Cinema of the United Kingdom

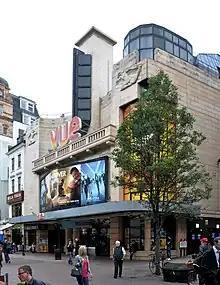
Vue cinema, Leicester Square

On 26 July 2010 it was announced that the UK Film Council, which was the main body responsible for the development of promotion of British cinema during the 2000s, would be abolished, with many of the abolished body's functions being taken over by the British Film Institute. Actors and professionals, including James McAvoy, Emily Blunt, Pete Postlethwaite, Damian Lewis, Timothy Spall, Daniel Barber and Ian Holm, campaigned against the council's abolition. The move also led American actor and director Clint Eastwood (who had filmed "Hereafter" in London) to write to the British Chancellor of the Exchequer George Osborne in August 2010 to protest the decision to close the council. Eastwood warned Osborne that the closure could result in fewer foreign production companies choosing to work in the UK. A grass-roots online campaign was launched and a petition established by supporters of the council.